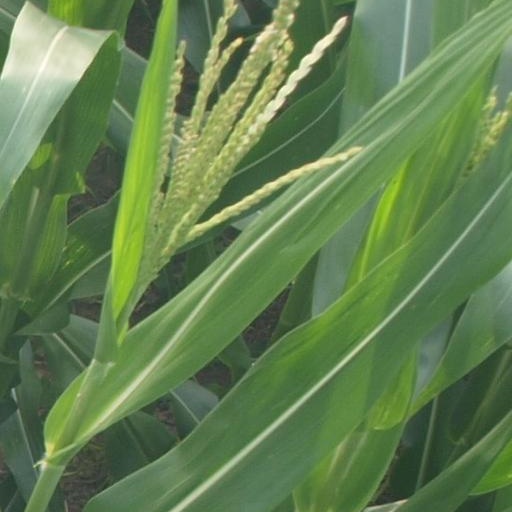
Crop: maize; corn